People and Religions – Terni Film Festival

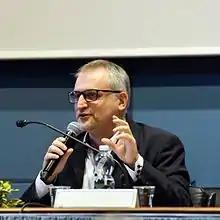
Arnaldo Casali - Artistic Director People and Religions - Terni Film Festival

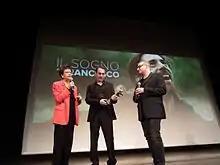
"Il sogno di Francesco" by Renaud Fely and Arnaud Louvet (2016); meeting with Renauld Fely, Arnaud Louvet, Fr. Enzo Fortunato, Marcello Mazzarella; "Angelo alla Carriera" Award to Elio Germano.

2006 – Screening of "Francesco" by Liliana Cavani (1989); Meeting with Liliana Cavani, Fabio Bussotti, Krzysztof Zanussi, Lilia Sebastiani (theologist).